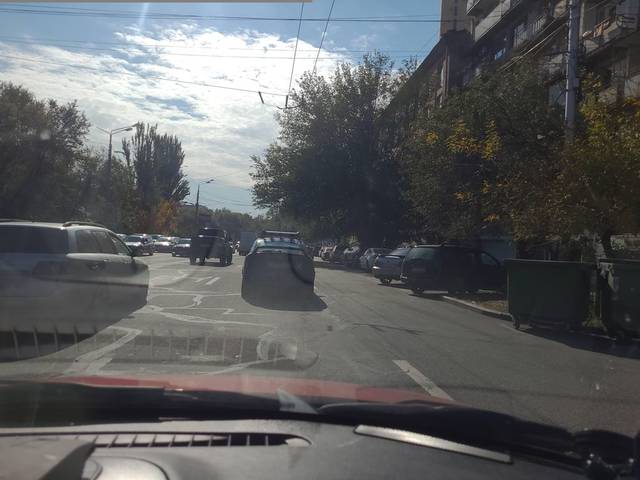
Region: Armenia
Coordinates: 40.176, 44.521